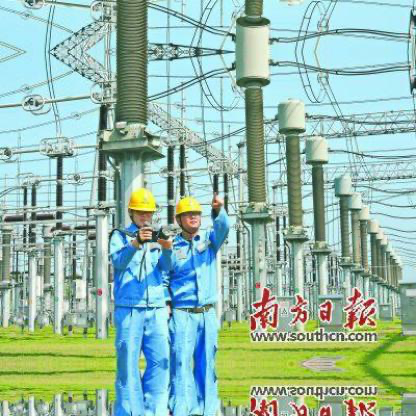
Objects in the image:
label: helmet
label: helmet